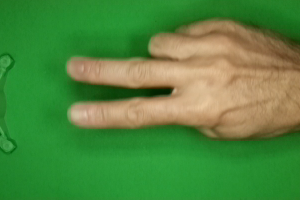
Label: scissors